CMLL International Gran Prix (2016)

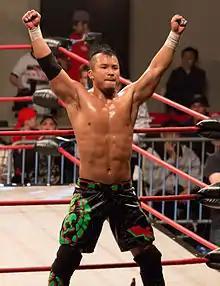
Kushida, representing Japan and New Japan Pro-Wrestling as part of "Team International".

In 1994 the Mexican professional wrestling promotion Consejo Mundial de Lucha Libre (CMLL) organized their first ever International Gran Prix tournament. The first tournament followed the standard "single elimination" format and featured sixteen wrestlers in total, eight representing Mexico and eight "international" wrestlers. Some of these international wrestlers were already working for CMLL at the time, such as King Haku and Corazon de León while others came to Mexico specifically for the tournament such as Japanese wrestler Yamato. In the end Mexican Rayo de Jalisco Jr. defeated King Haku in the finals to win the tournament. In 1995 CMLL brought the tournament back, creating an annual tournament held every year from 1995 through 1998 and then again in 2002, 2003 and finally from 2005 through 2008. The first five tournaments from 1994 through 1998 were all standard 16-man tournaments, but when CMLL brought the International Gran Prix tournament back in 2002 it was modified into a "Torneo Cibernetico" elimination match where an eight-man "Team Mexico" would face off against an eight-man "Team International" until only one team or wrestler survived.